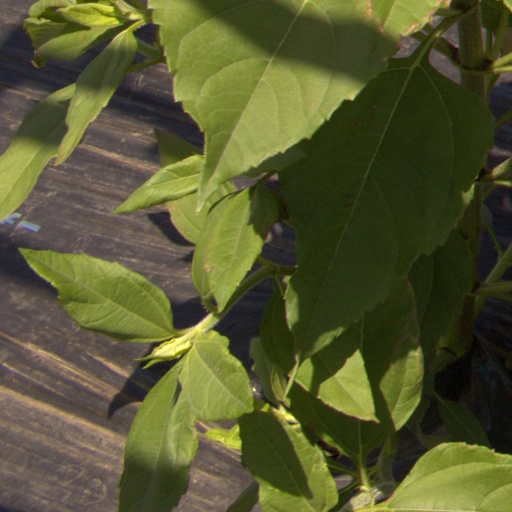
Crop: Jerusalem artichoke